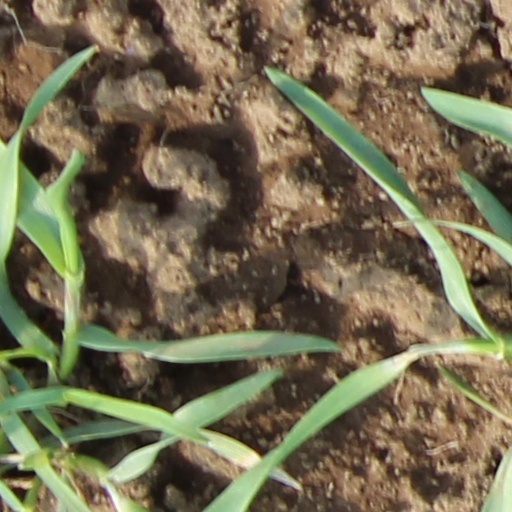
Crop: wheat